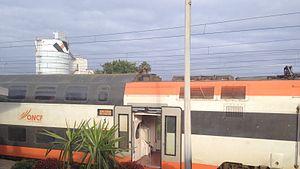
Le Train Navette Rapide, est un service ferroviaire de l'ONCF et reliant initialement les villes de Casablanca à Kénitra avec une cadence d'un train toutes les demi-heures dans chaque sens de 6h00 à 21h30. Le principe s'est développé par la suite à d'autres liaisons marocaines.